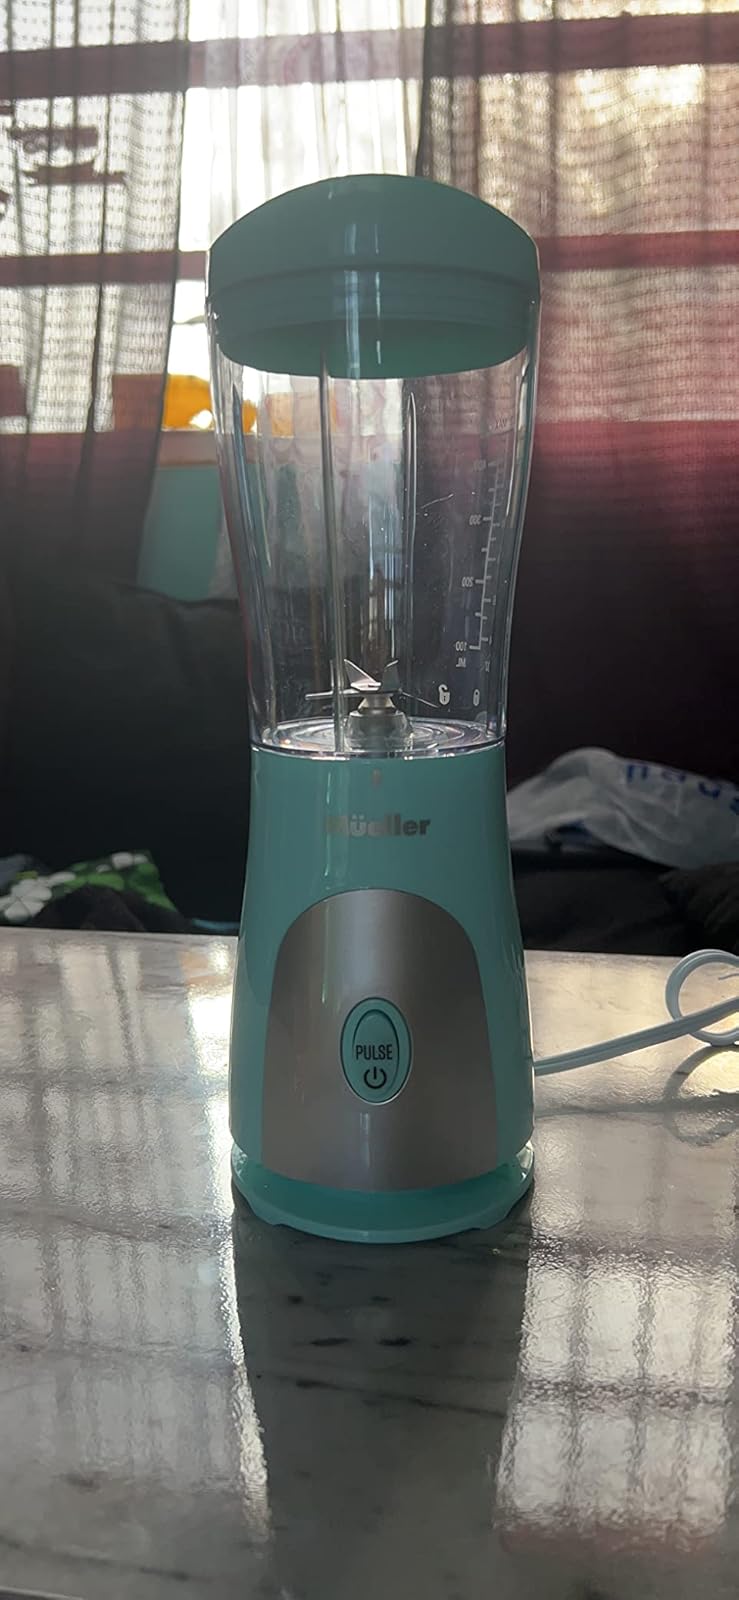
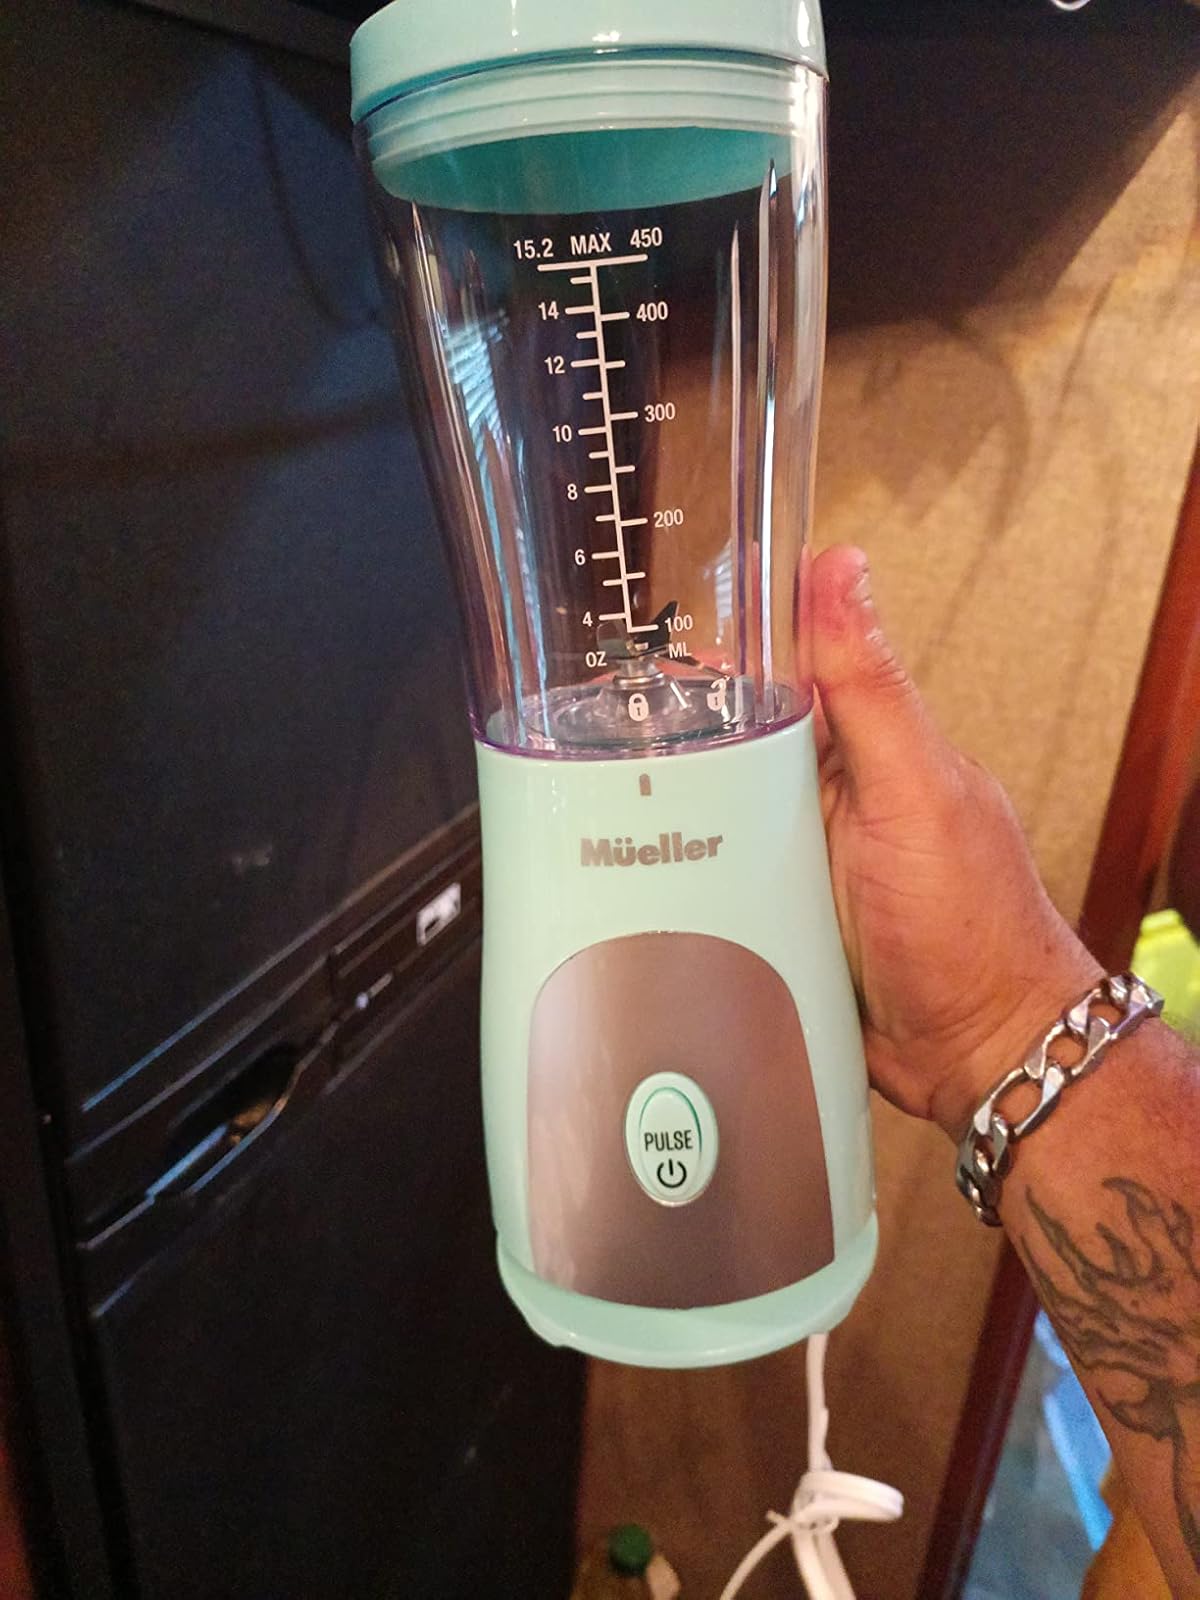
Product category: items_blender
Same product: yes